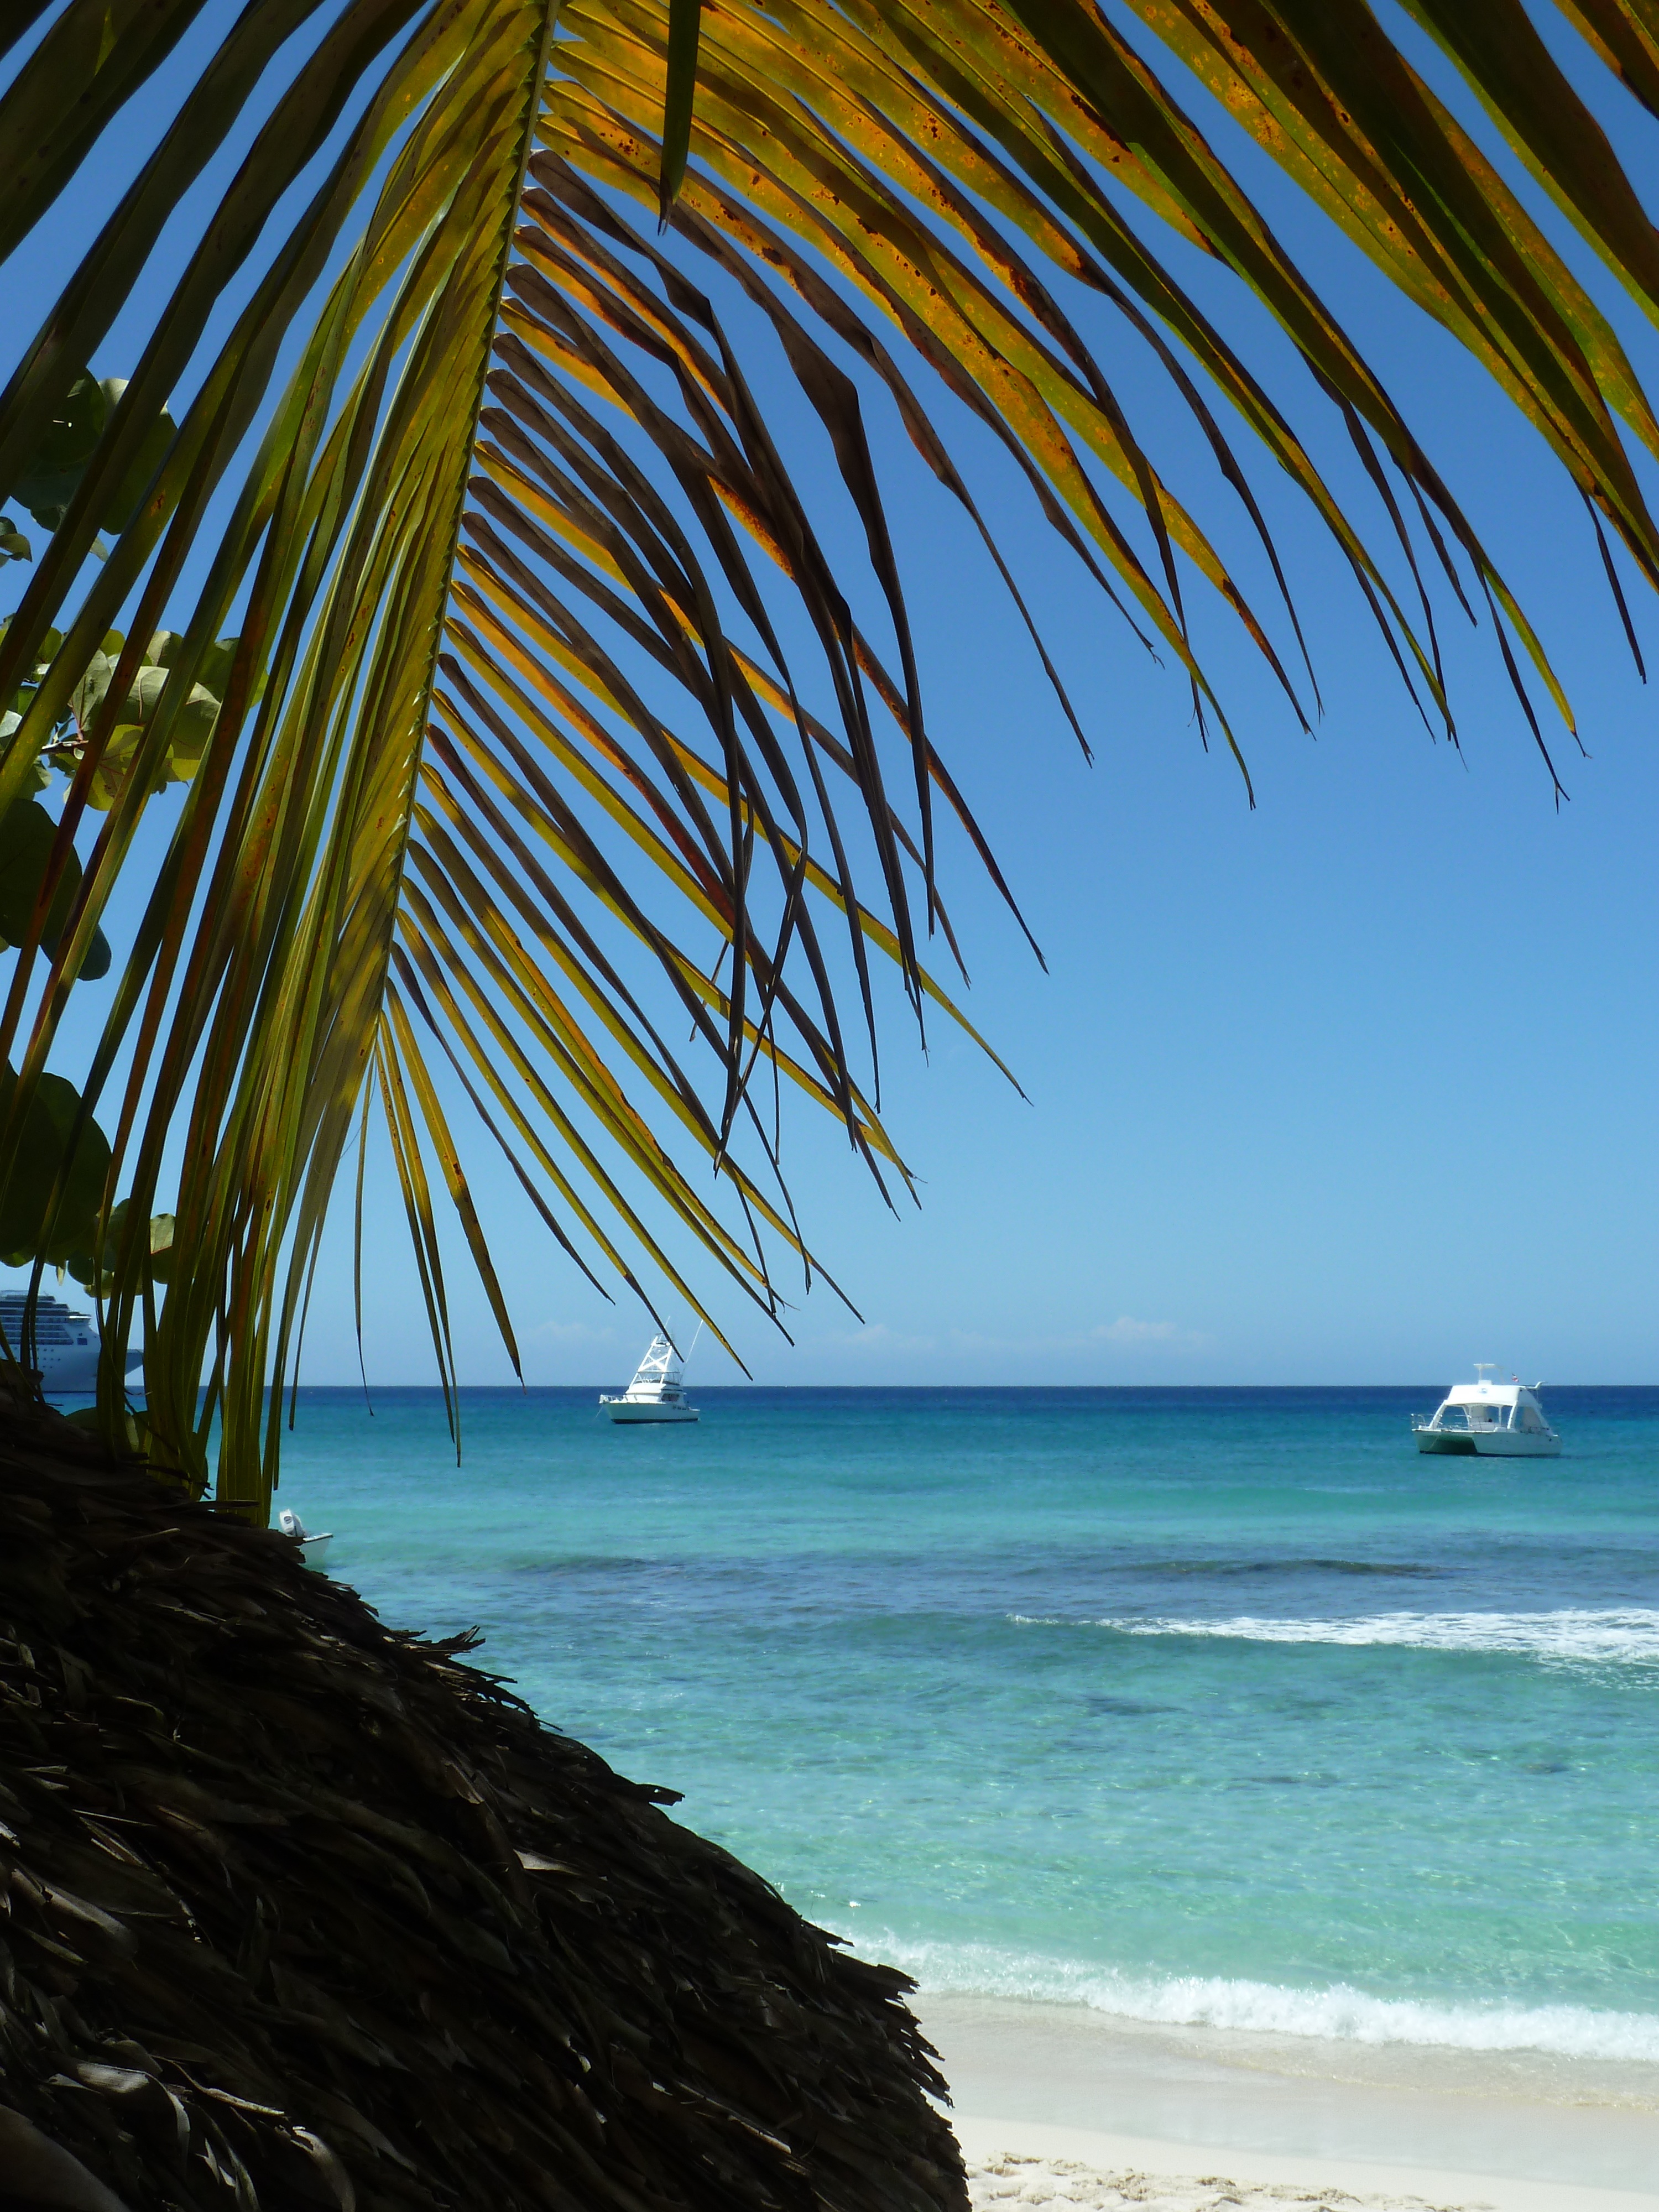
beach, sea, coast, tree, water, sand, ocean, sunlight, shore, wave, summer, vacation, bay, body of water, caribbean, palm trees, tropics, arecales, palm family